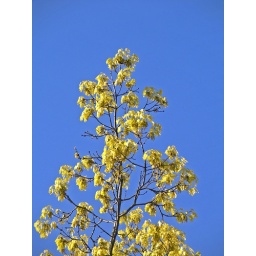
A maple branch hanging over the side walk. This year one of the few blue sky days in Vancouver, BC